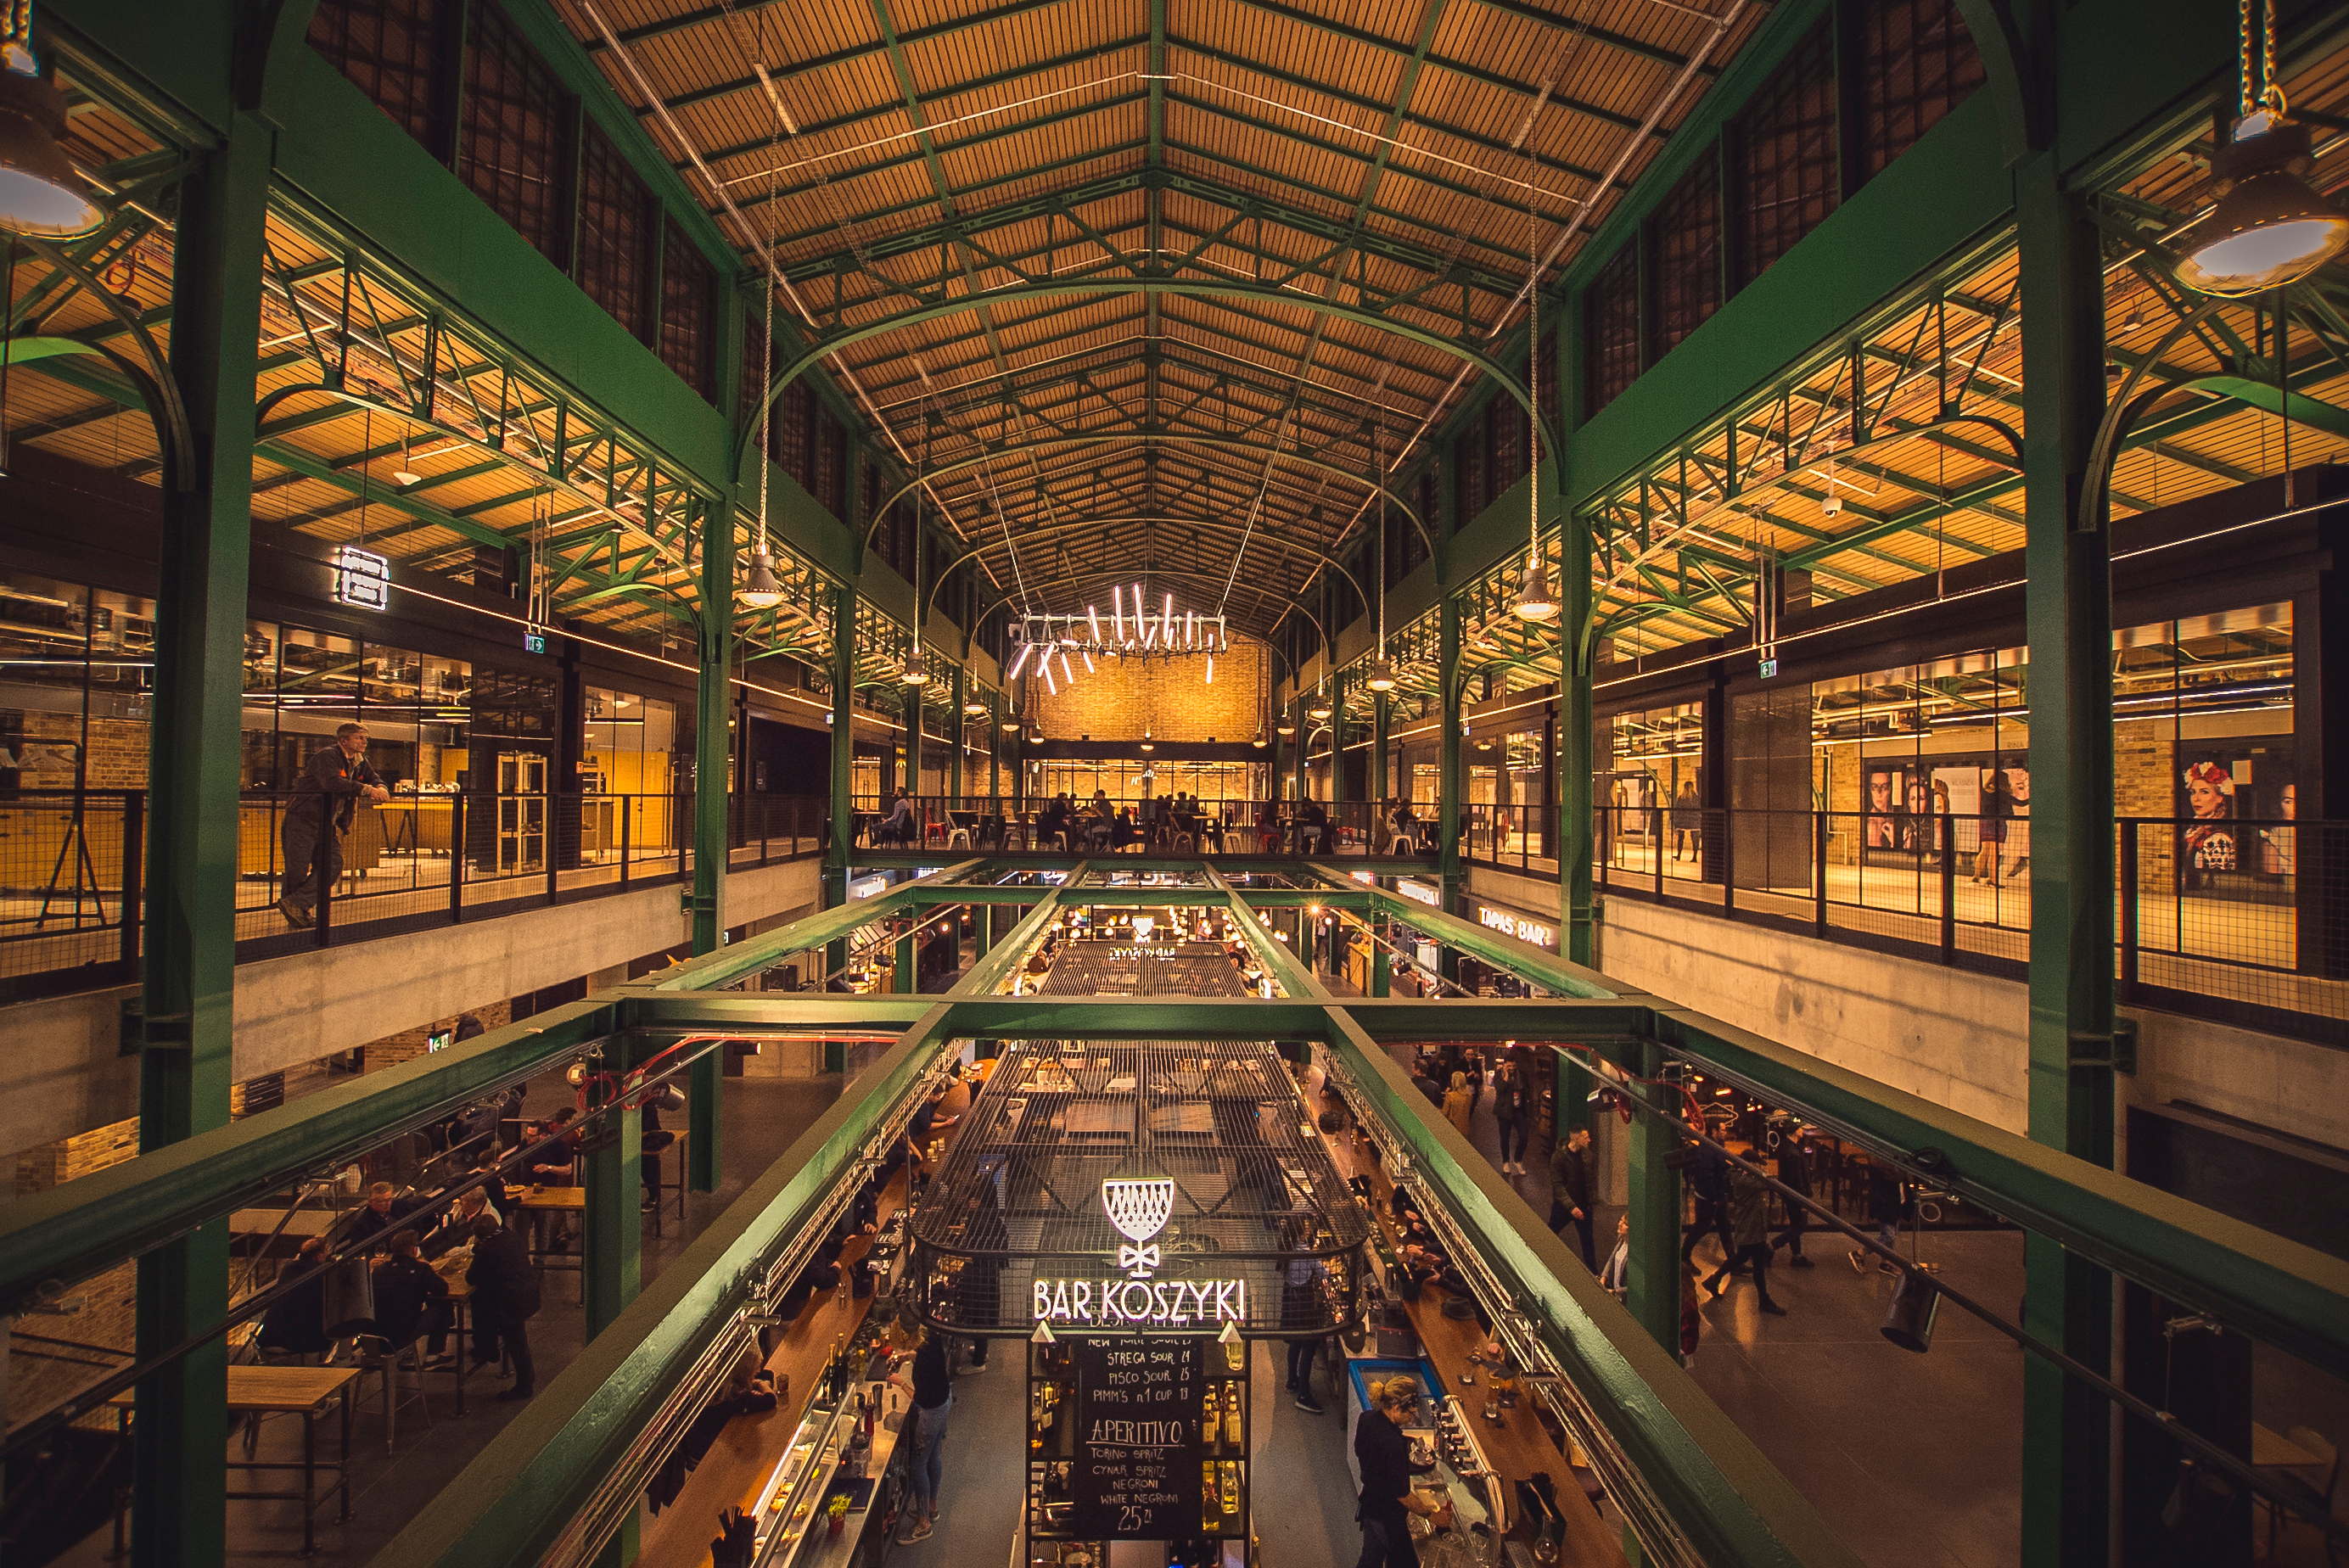
building, public transport, aisle, library, tourist attraction, retail, urban area